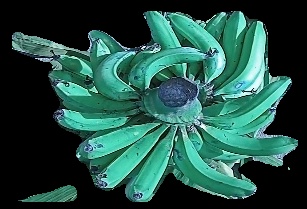
Variety: pachbale
Grade: grade3